Syren (clipper)

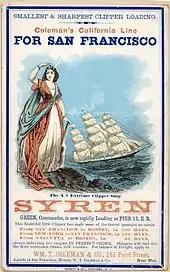
Sailing card

"Syren" sailed in the San Francisco trade from Boston and New York City from 1851 to 1856, making five passages. She then made a voyage from Boston and Calcutta, and served in the Boston - Honolulu - New Bedford trade until 1861. She then made four more passages in the San Francisco trade.